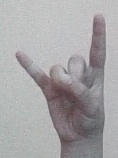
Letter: la